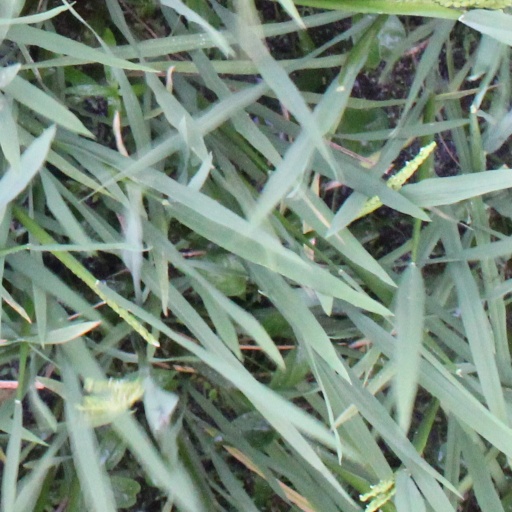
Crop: rice